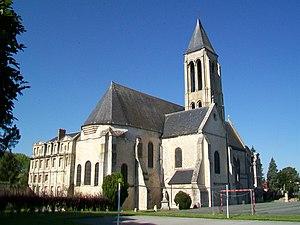
Vue sur l'ancienne abbaye et l'église depuis le nord-est.
Ce tableau présente la liste de tous les monuments historiques classés ou inscrits dans la ville de Senlis, Oise, Hauts-de-France, en France.
L'abbaye Saint-Vincent de Senlis est une ancienne abbaye de chanoines réguliers de saint Augustin à Senlis. Elle a été fondée en 1065 par la reine Anne de Kiev, probablement en relevant de ses ruines une ancienne abbaye dont l'histoire n'a pas laissé de traces. L'abbaye est placée sous les vocables de saint Jean-Baptiste et saint Vincent de Saragosse, qui n'est donc que le second patron pendant les premières décennies. Aucun élément en élévation ne subsiste de la première abbaye. L'église abbatiale actuelle fut édifiée pendant la seconde moitié du XIIᵉ siècle par le même atelier qui travaillait sur le chantier de la cathédrale Notre-Dame de Senlis. L'architecture est sobre, et montre encore des influences romanes, mais dans son ensemble, l'abbatiale appartient à la première période gothique. Avec un vaisseau central de 47 m de longueur et un clocher élancé culminant à 41 m, elle est de dimensions considérables. Pendant son premier siècle d'existence notamment, l'abbaye est très prospère.